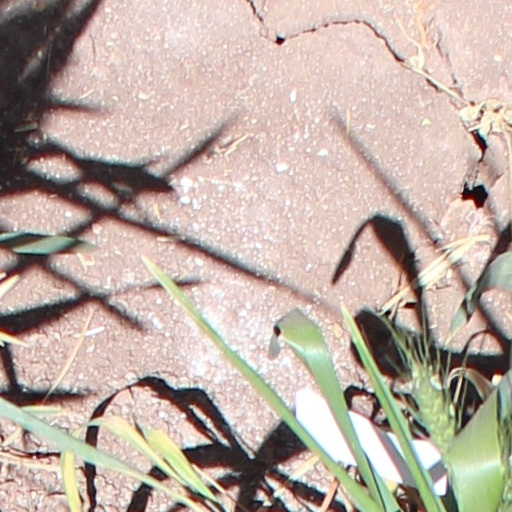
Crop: wheat